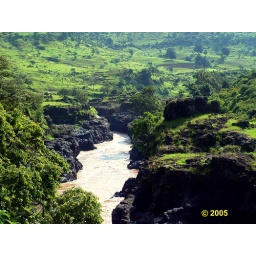
A river in an Ethiopian mountain is surrounded by lush vegetation.